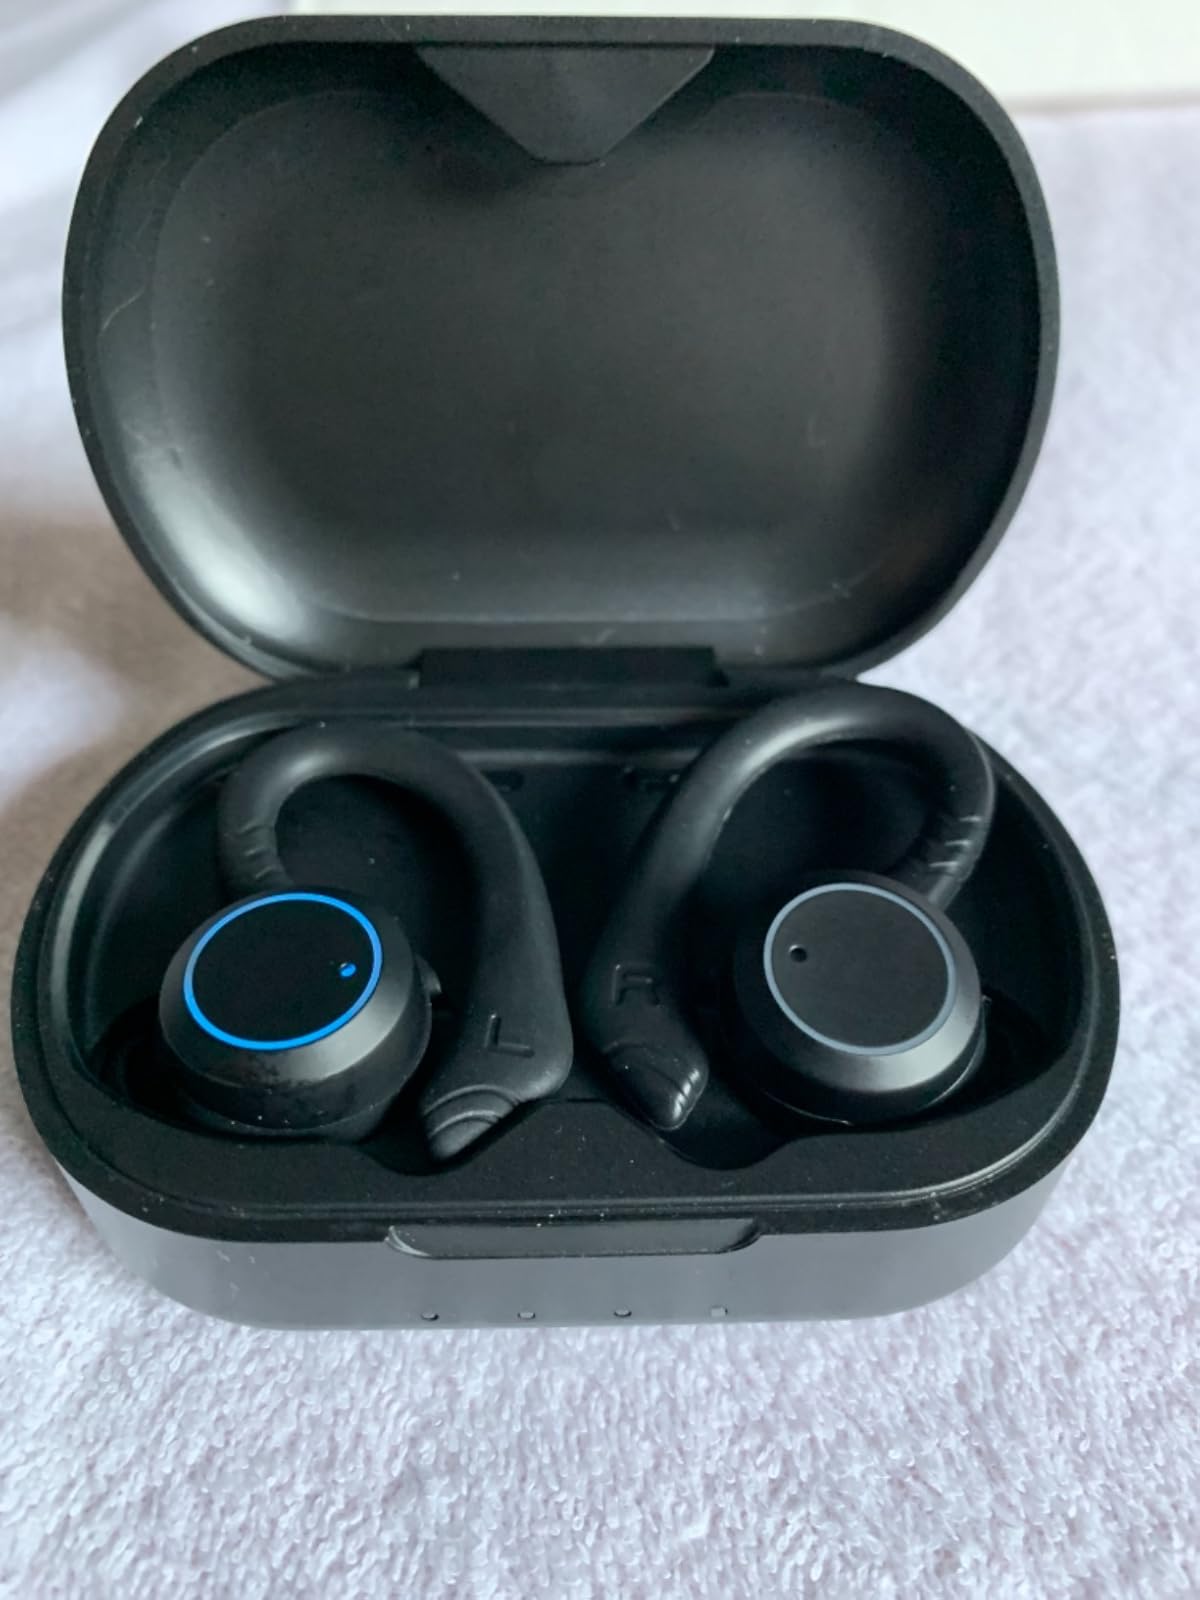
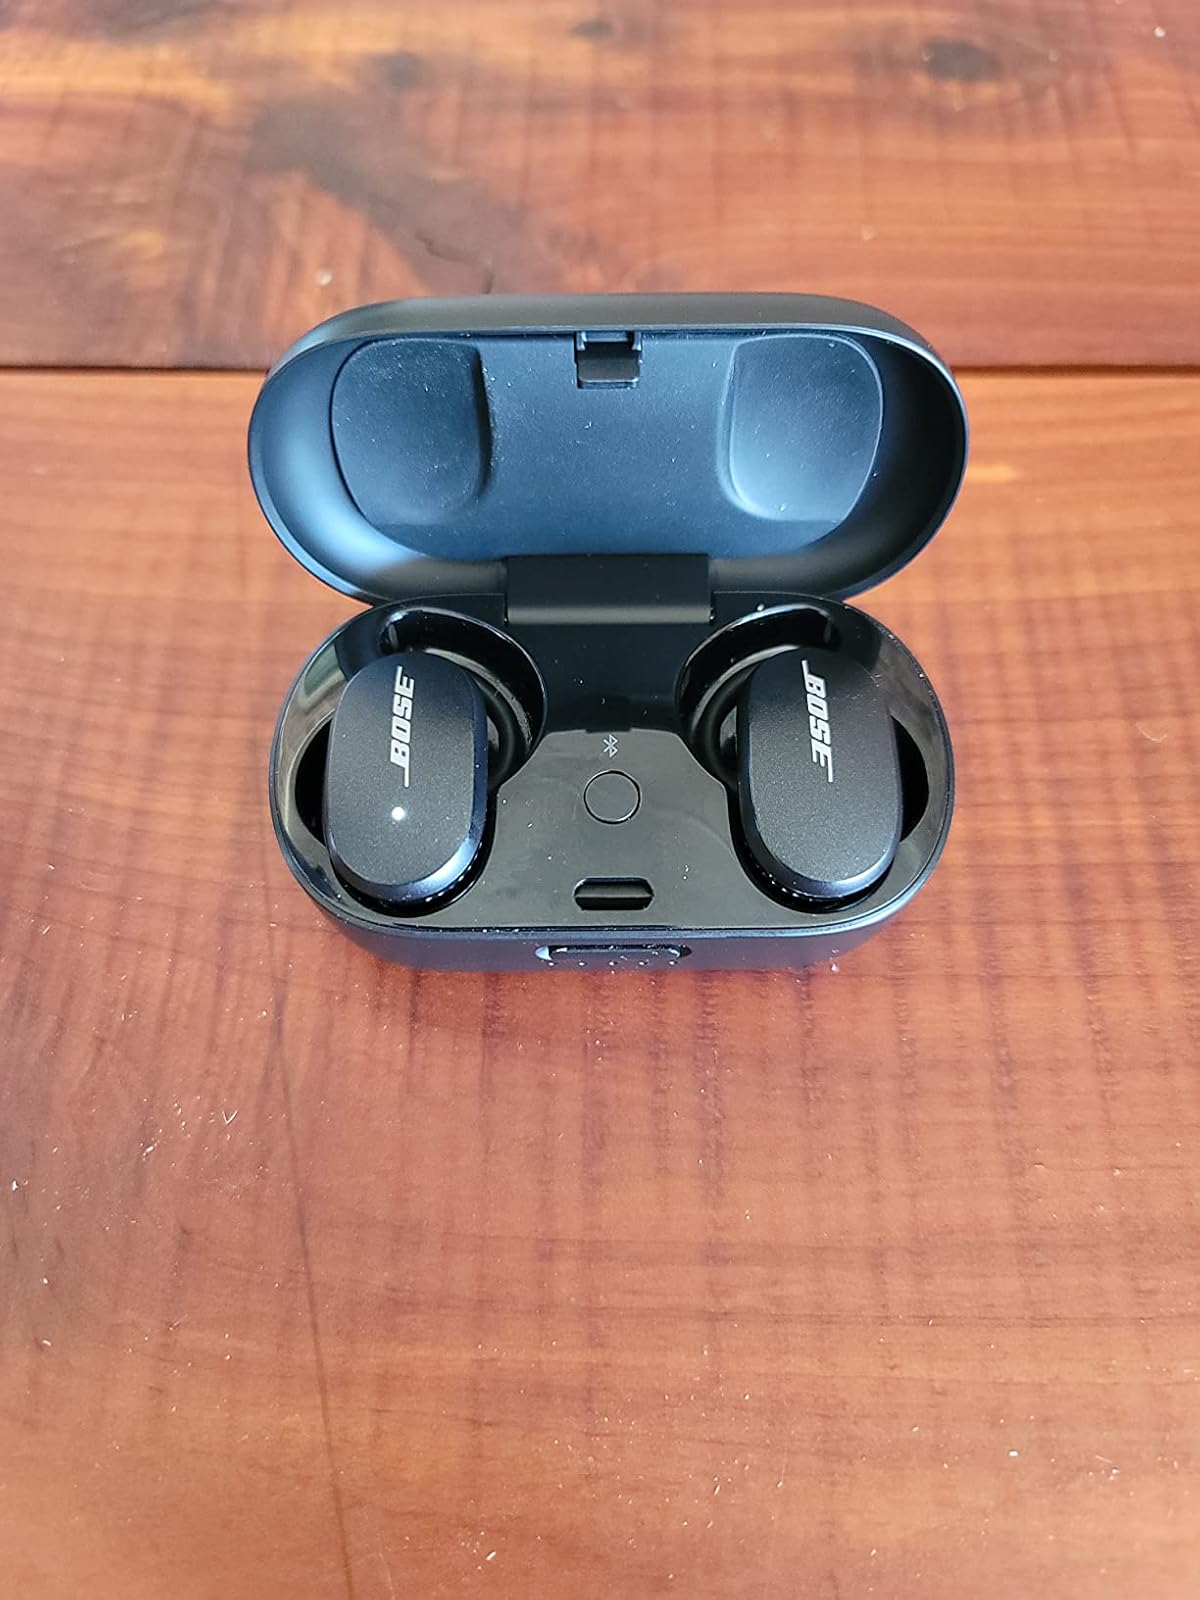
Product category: earbuds
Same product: no